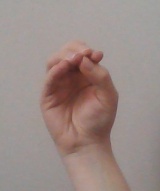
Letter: ha